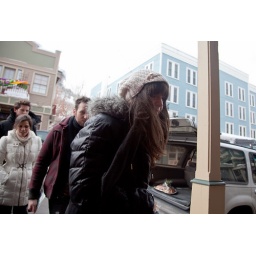
Zooey Deschanel walks by a fruit plate sitting in the back of a SUV.